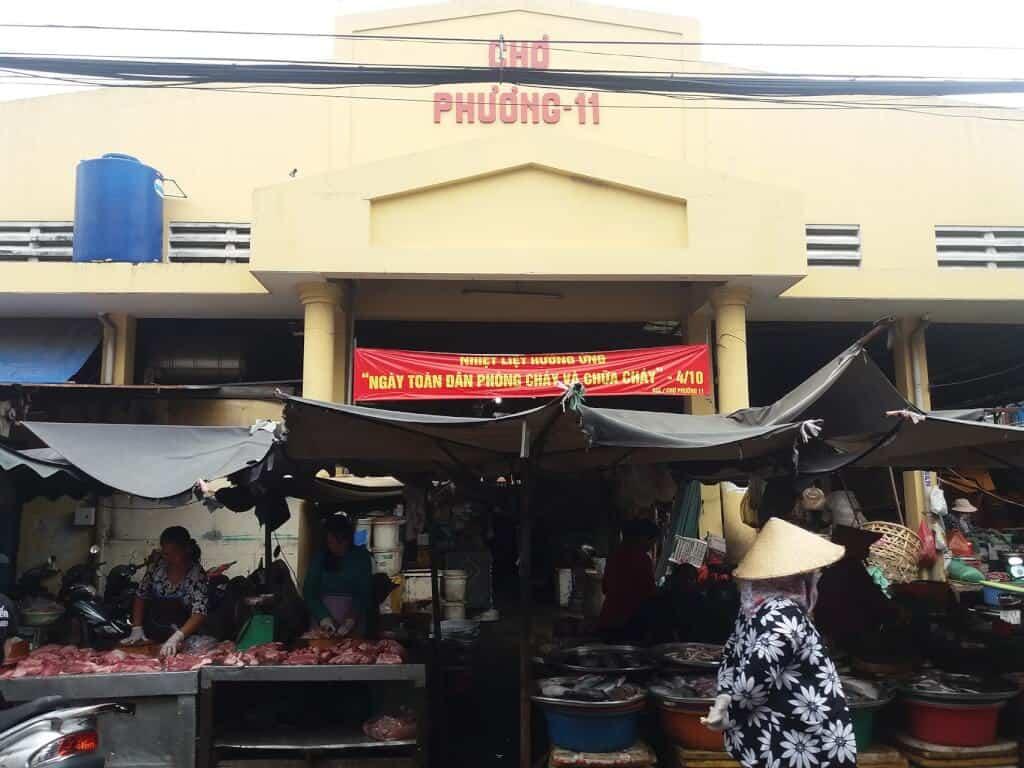
bức tường ở phía sau những quầy hàng được sơn màu vàng